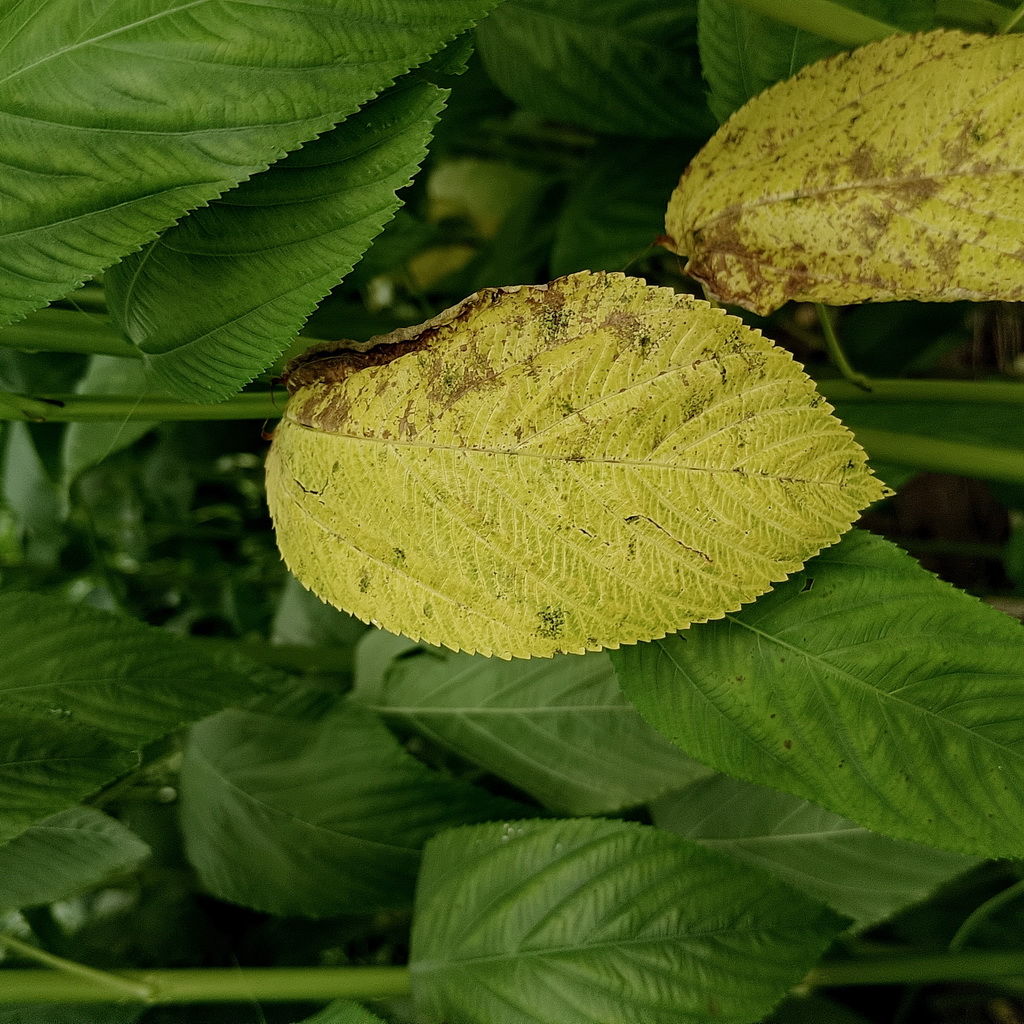
Label: Mosaic